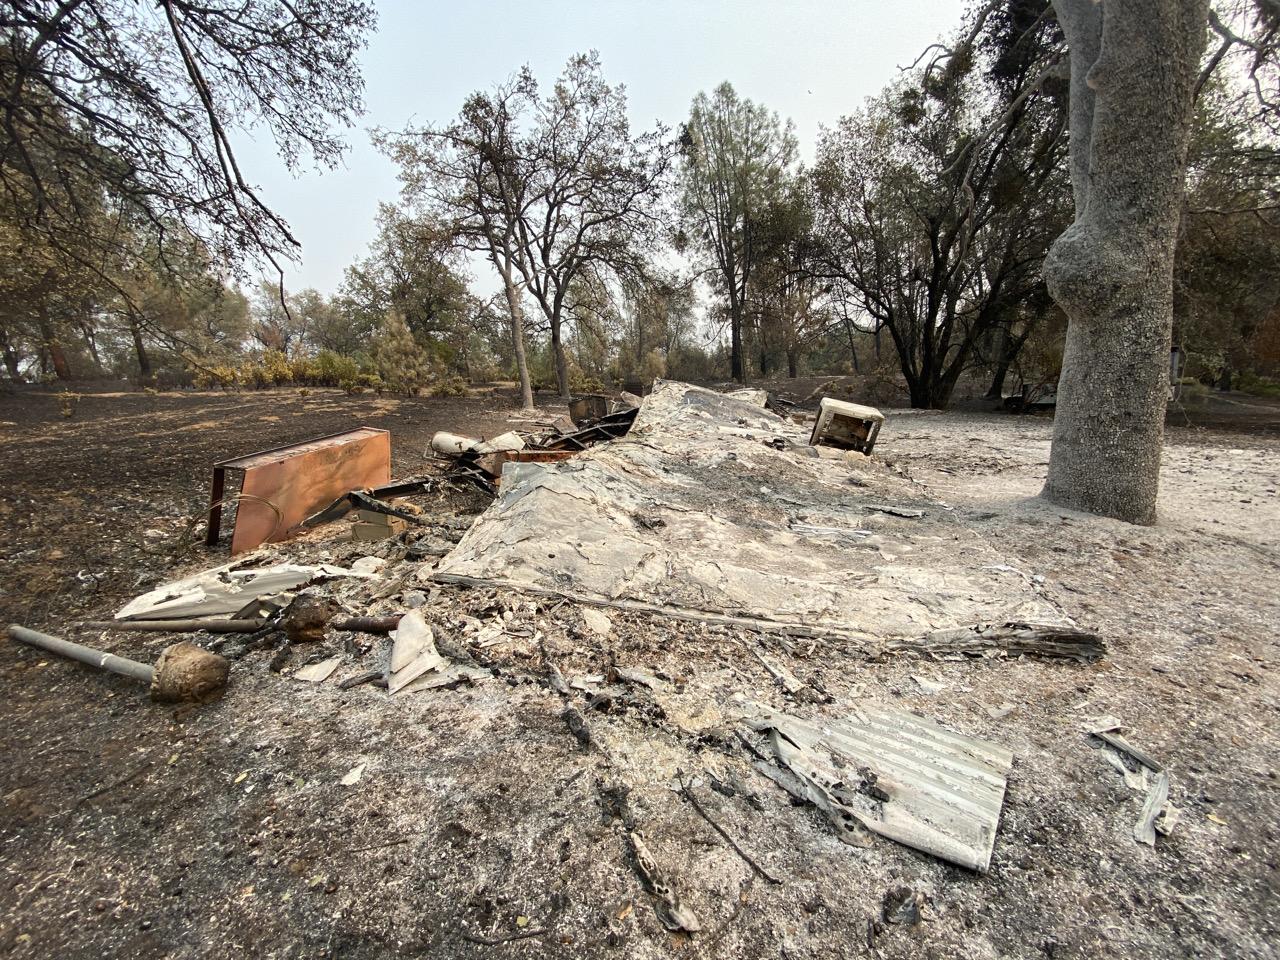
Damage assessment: destroyed